Turkish Americans

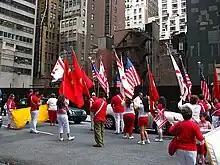
The 27th Annual Turkish Day Parade (2008) in New York

Turkish Americans or American Turks are Americans of ethnic Turkish origin. The term "Turkish Americans" can therefore refer to ethnic Turkish immigrants to the United States, as well as their American-born descendants, who originate either from the Ottoman Empire or from post-Ottoman modern nation-states. The majority trace their roots to the Republic of Turkey, however, there are also significant ethnic Turkish communities in the US which descend from the island of Cyprus, the Balkans, North Africa, the Levant and other areas of the former Ottoman Empire. Furthermore, in recent years there has been a significant number of ethnic Turkish people coming to the US from the modern Turkish diaspora (i.e. outside the former Ottoman territories), especially from the Turkish Meskhetian diaspora in Eastern Europe (e.g. from Krasnodar Krai in Russia) and "Euro-Turks" from Central and Western Europe (e.g. Turkish Germans etc.).